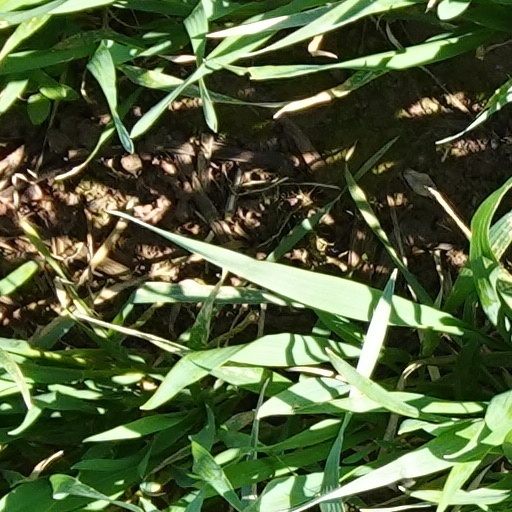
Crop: wheat